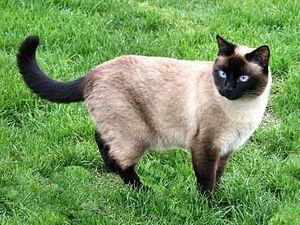
La robe noire du chat est due aux poils noirs et à la peau également pigmentée.